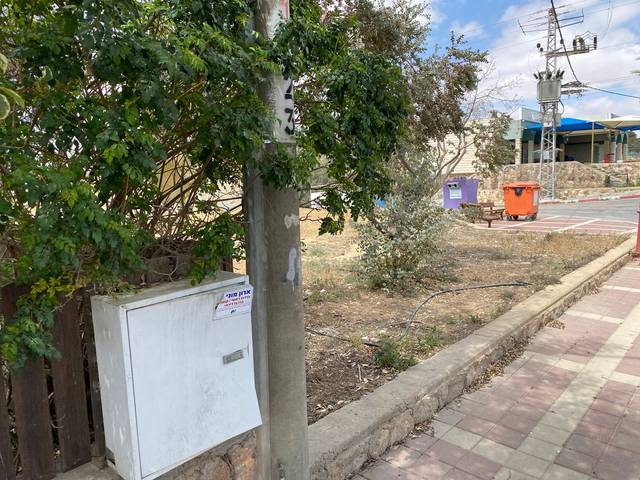
Region: Israel
Coordinates: 31.254, 35.215